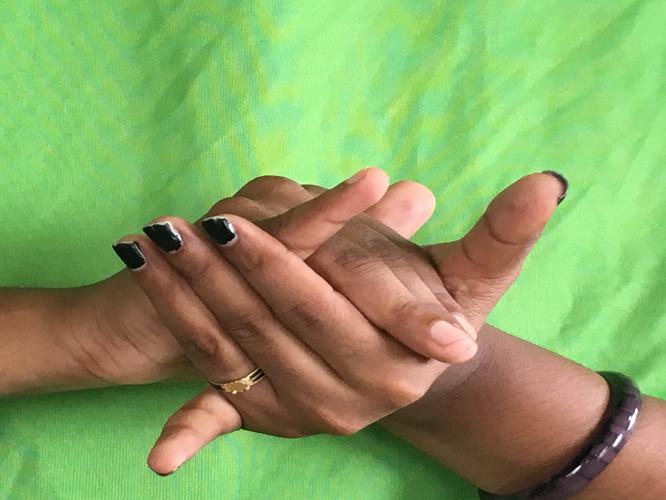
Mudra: Kurma
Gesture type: double_hand